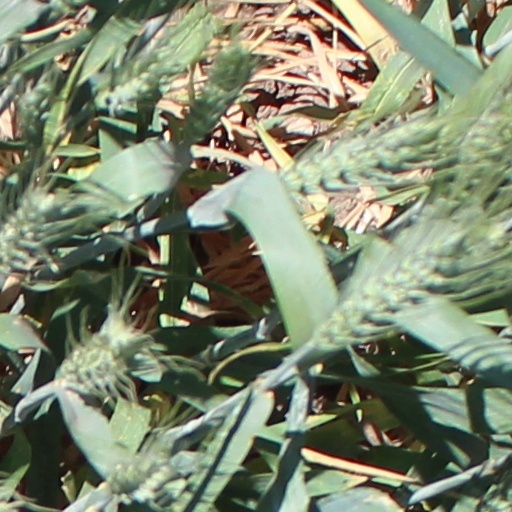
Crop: wheat